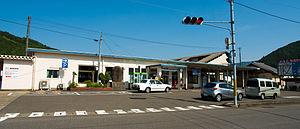
La gare de Kubokawa est une gare ferroviaire localisée dans le bourg de Shimanto, dans la préfecture de Kōchi au Japon. La gare est exploitée par les compagnies JR Shikoku et Tosa Kuroshio Railway, sur les lignes Dosan et Nakamura. La ligne Yodo jusqu'à la gare de Wakai est comprise dans la section de la ligne Nakamura.